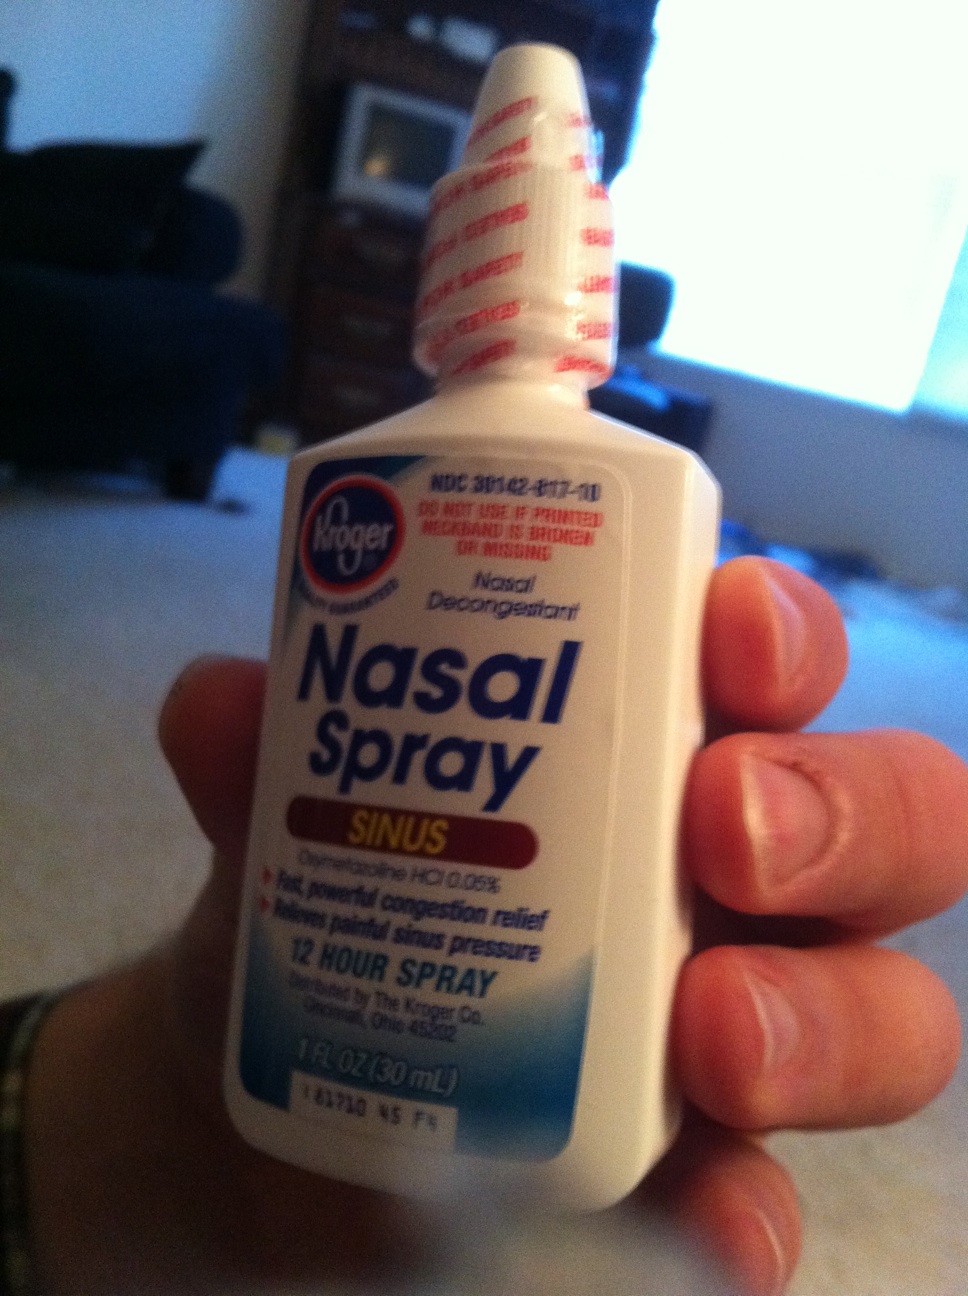Question: What is in this bottle?
Answer: nasal spray